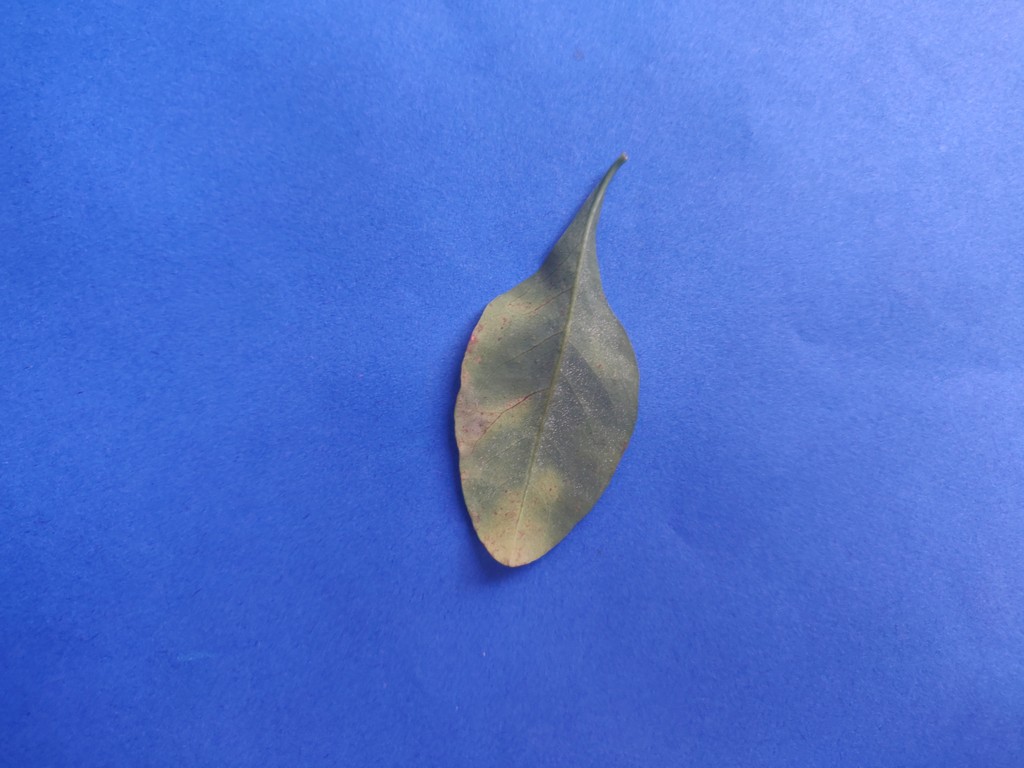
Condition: Unhealthy
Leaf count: single
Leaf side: back